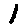
Label: 1